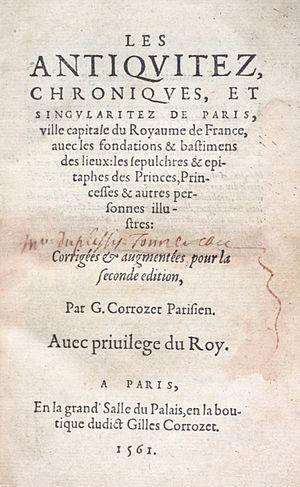
Gilles Corrozet: Antiquités, Chroniques de Paris
Gilles Corrozet est un écrivain et imprimeur français.